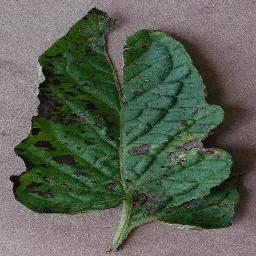
Label: Tomato___Early_blight